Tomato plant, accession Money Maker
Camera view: tilt-top (135 deg); turntable rotation: 300 degrees
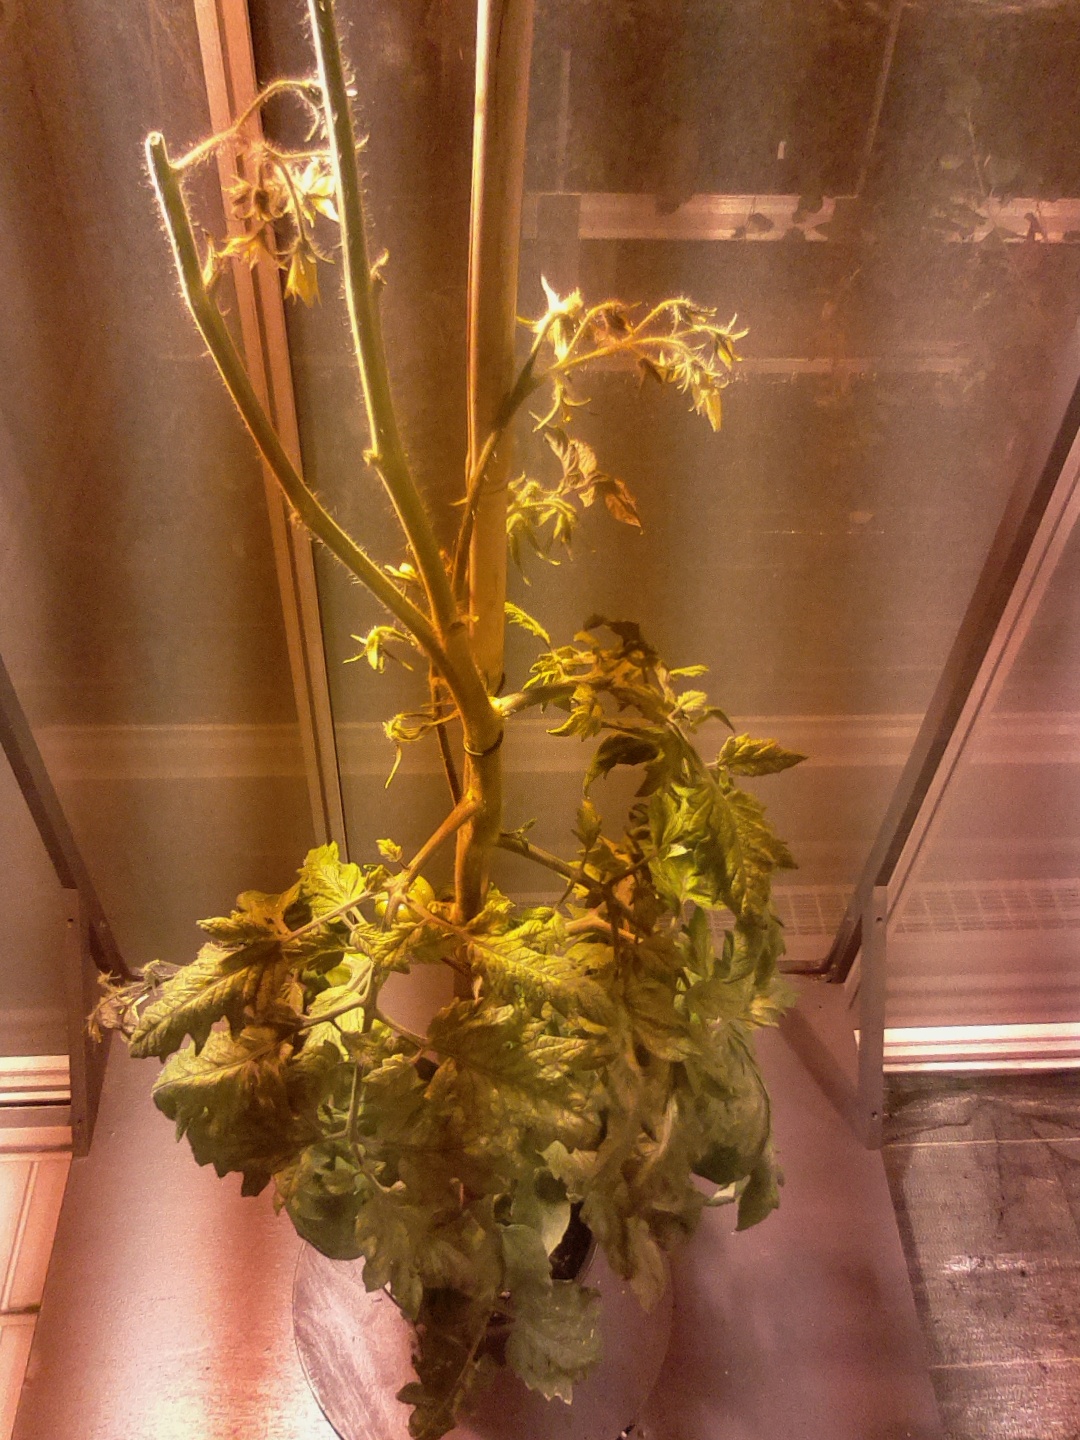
BBCH growth stage 76: 60%-70% of final fruit size